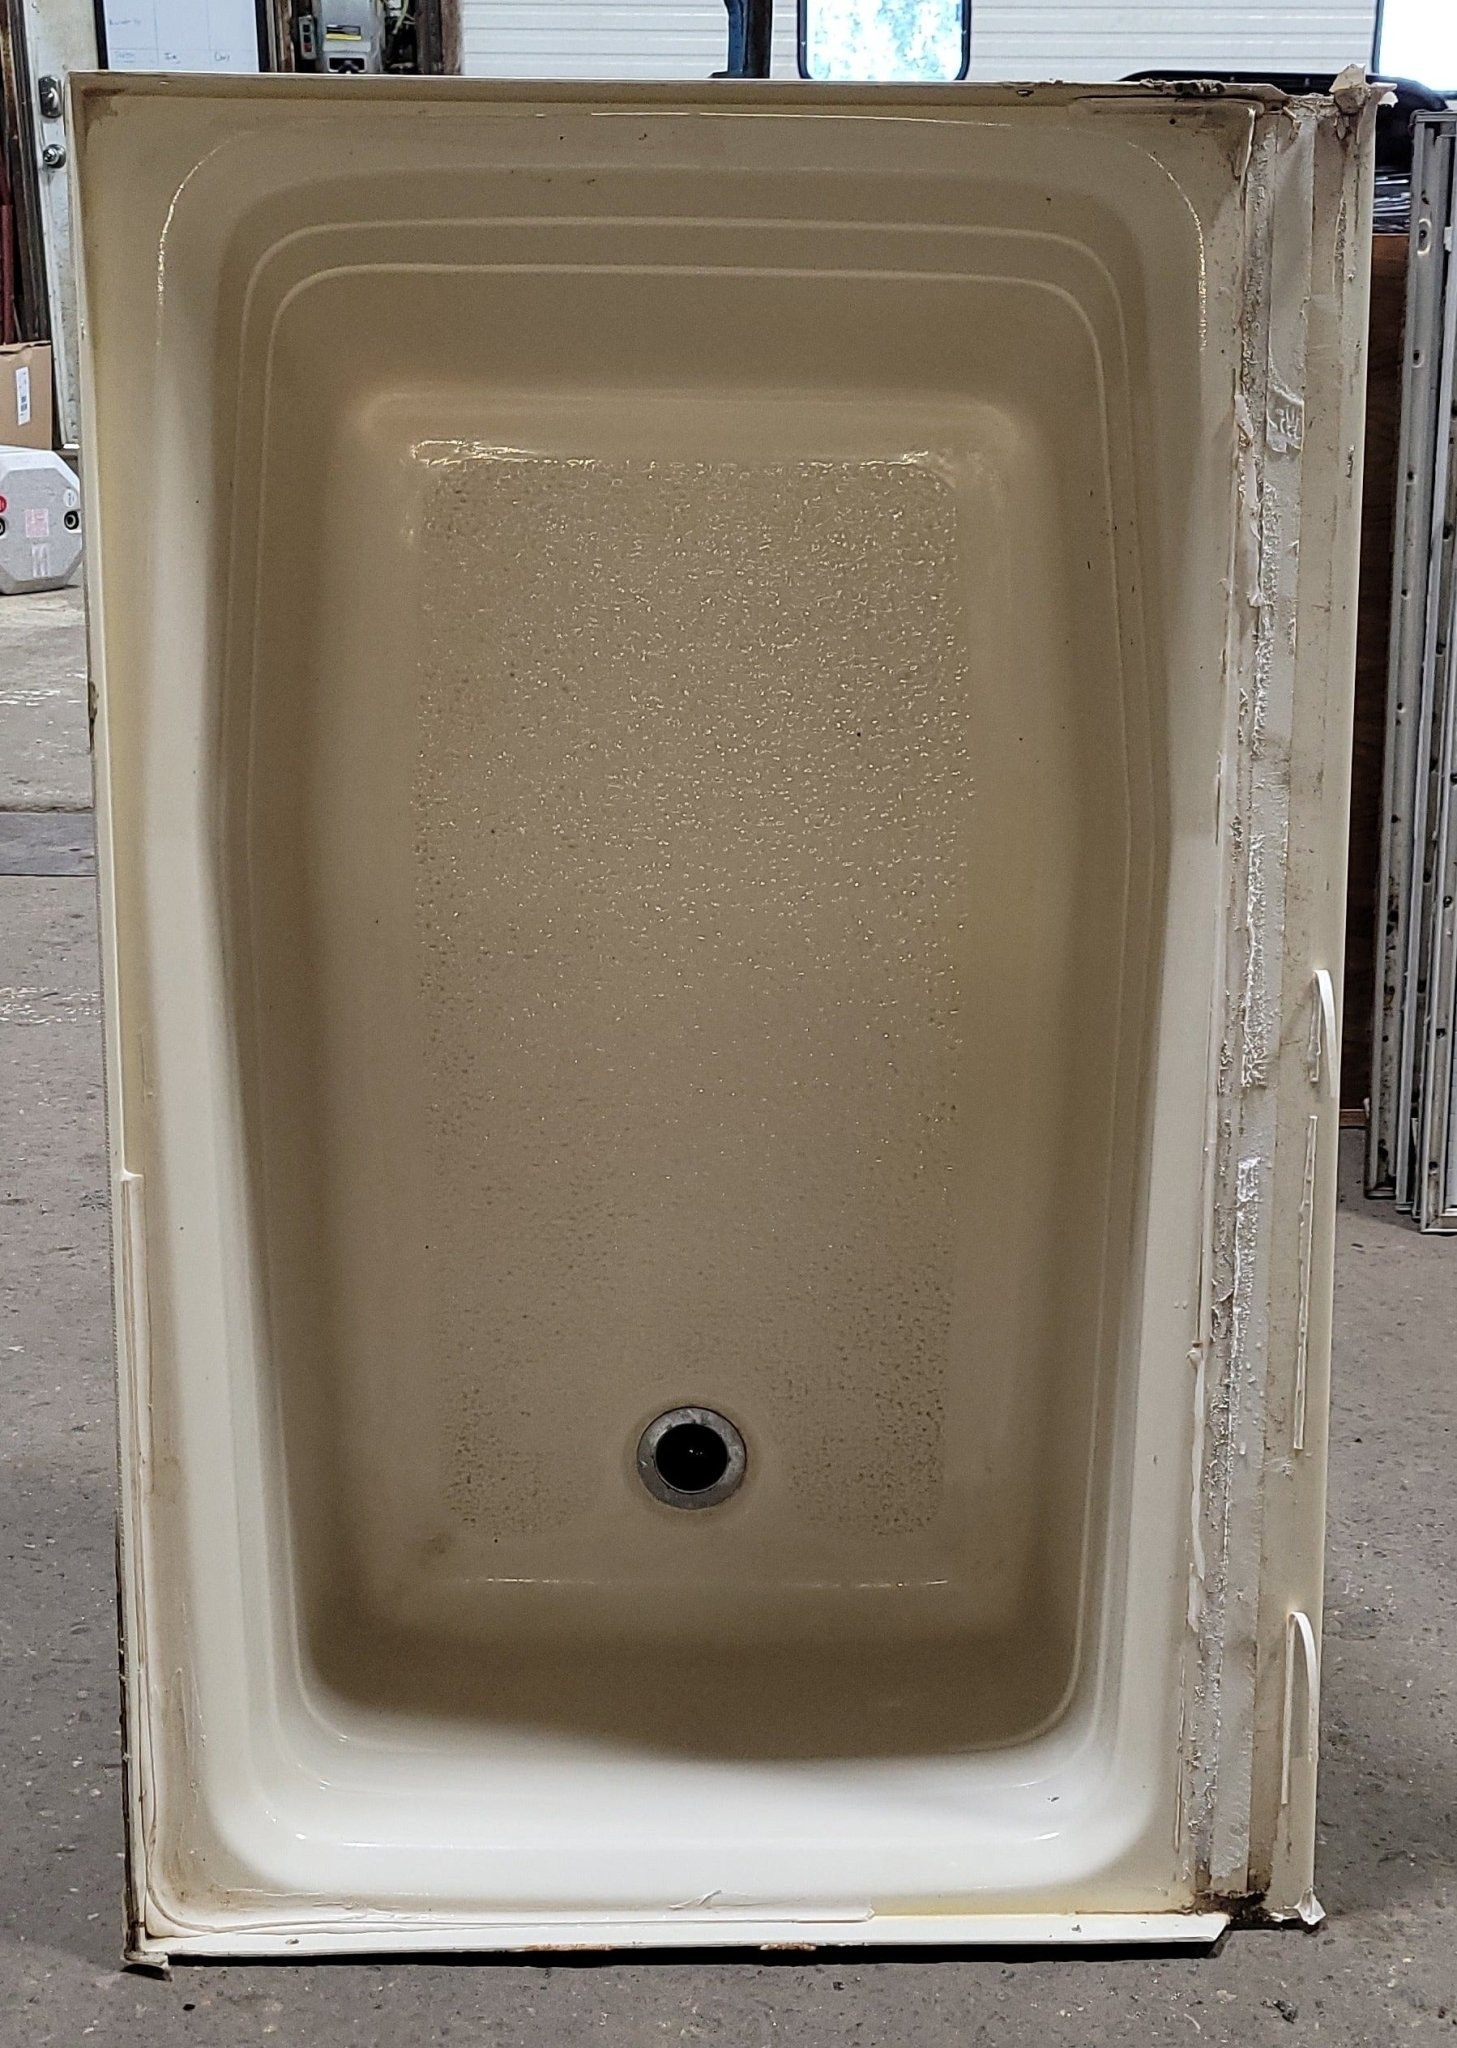
Used RV Bath Tub 36” x 24” - Left Hand Drain
Used RV Bath Tub 36” x 24” - Left Hand Drain Product Dimensions: 36” x 24” x 14” H Drain Location: Left Hand Drain Brand / model number: unknown NOTES: Good used shape. Will need a good scrub. See images. Watch Video Below To See How To Properly Measure To Ensure A Perfect Fit: USED PART DISCLAIMER: ** Please Read Full Product Description Before Purchasing** All used parts are from dismantled RV trailers or Motorhomes. If inventory is greater than 1 , It is possible the part is not the exact one displayed in the picture. But is the same part. Every Part is tested %100 While in the trailer before being stripped. Every part is in perfect working order unless otherwise stated in the description. USED PART RETURN DISCLAIMER: All Used Parts are final sale (NO REFUNDS) For shipping damages, or wrong part received please email back to the order confirmation email. USED SHIPPING DISCLAIMER: all used parts are shipped within 1-2 days of order being placed. Shipping carriers include: Canada post, Purolator, UPS Shipping insurance is up to purchaser. If shipping to the United States Brokerage and duty fees are paid by the customer.
Brand: Young Farts RV Parts
Category: Hardware > Plumbing > Plumbing Fixtures > Bathtubs